Answer in natural language. Considering the relative positions, is Window (marked A) to the left or right of Doorway (marked C)? Choose between the following options: left or right
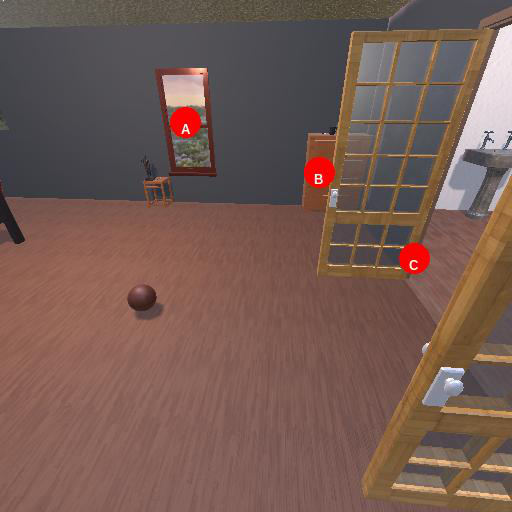
<answer>left</answer>